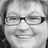
Emotion: happy